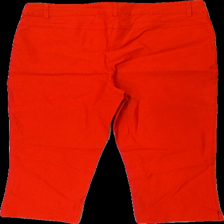
View: back
Type: Trousers
Category: Ladies
Brand: Not in the list
Brand text on label: c.ro
Colors: Red
Material: 61% nylone 39% viscose
Cut: Regular
Size: 38
Season: All
Damage location: bottom center
Damage 2 location: bottom right
Damage 3 location: middle left
Price range: 50-100
Recommended usage: Reuse
Description: röda knäbyxor